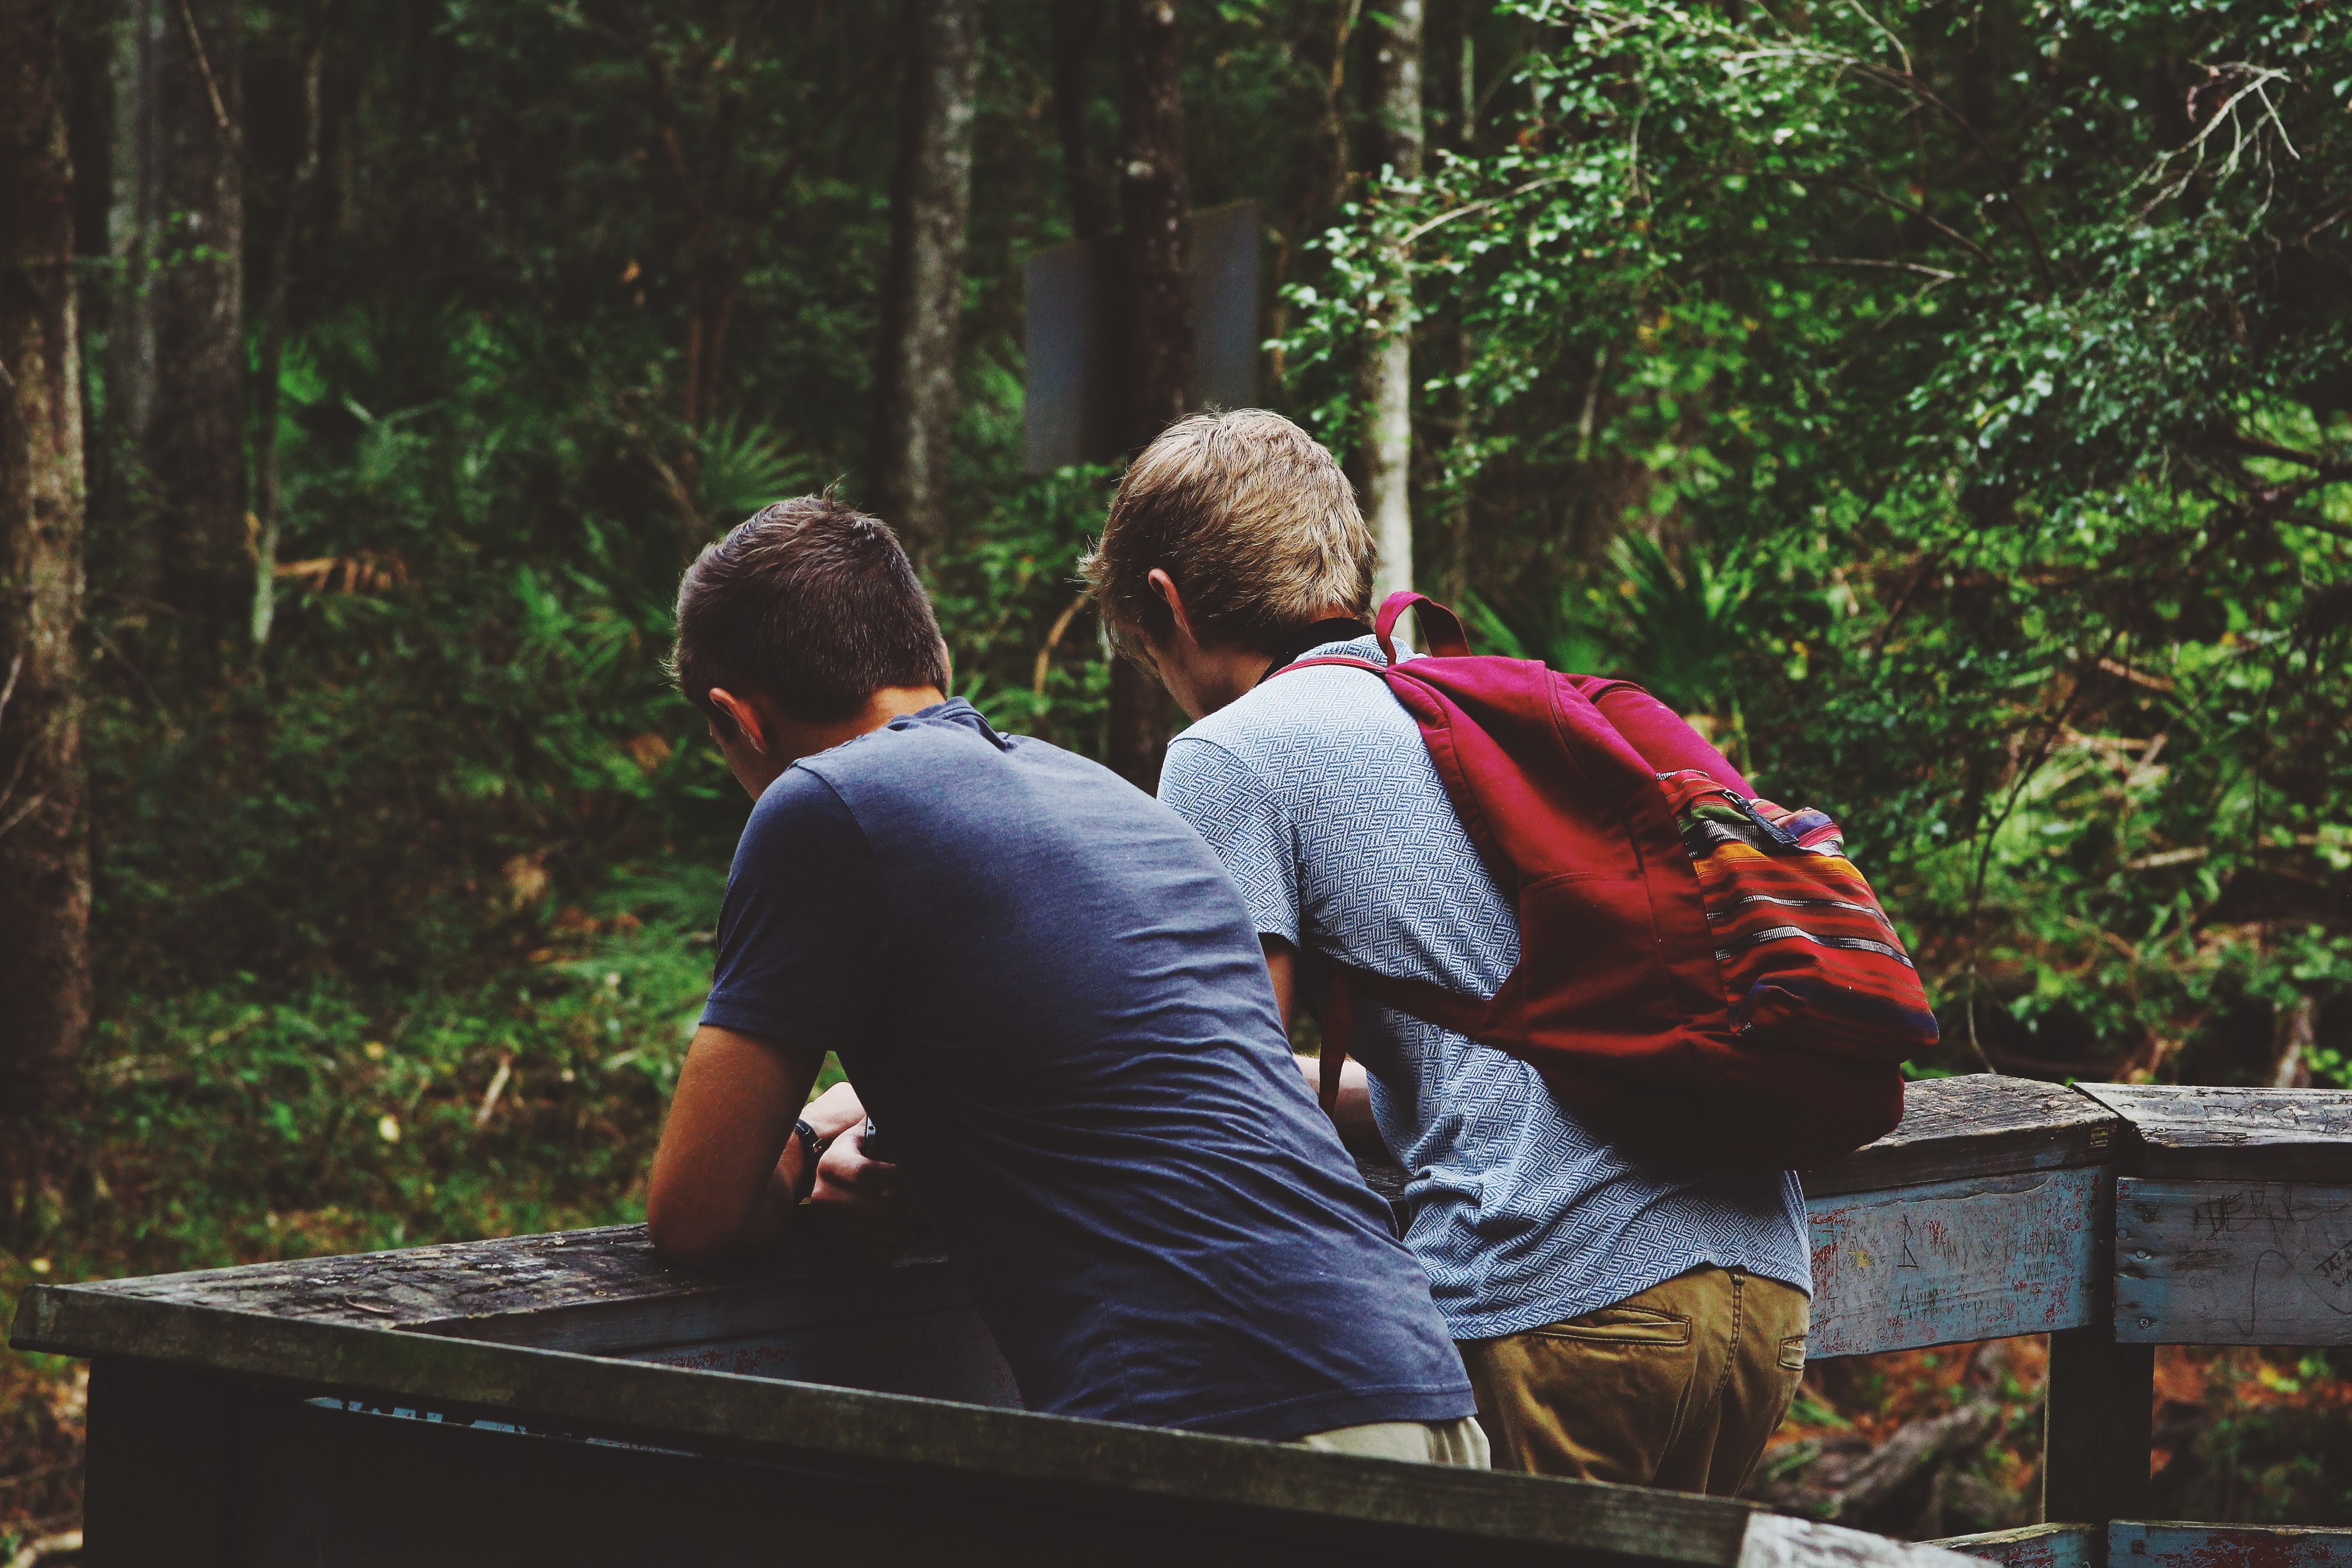
landscape, tree, water, nature, forest, path, grass, outdoor, people, plant, girl, hiking, photography, adventure, vacation, male, recreation, green, jungle, friendship, leisure, fun, friends, rainforest, vertebrate, emotion, interaction, nature landscape, woody plant